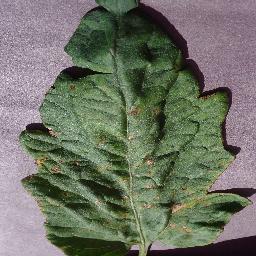
Label: Tomato___Target_Spot